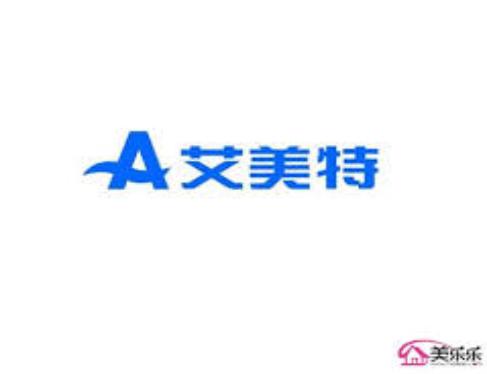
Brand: airmate
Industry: Electronic